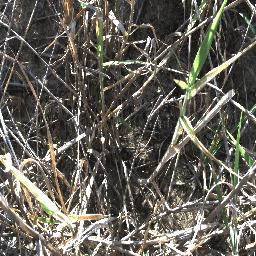
Label: negative